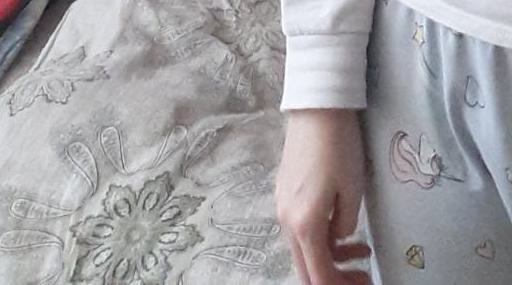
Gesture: no_gesture